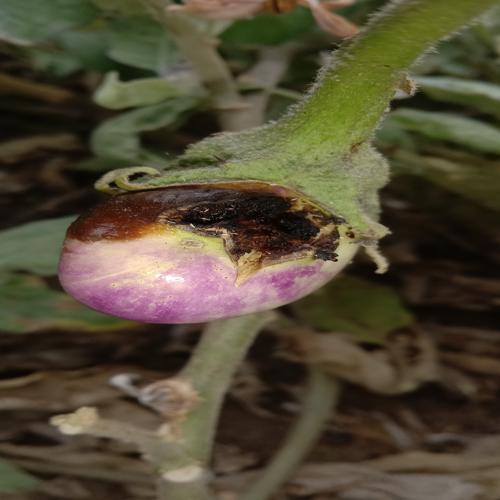
Label: Shoot and Fruit Borer